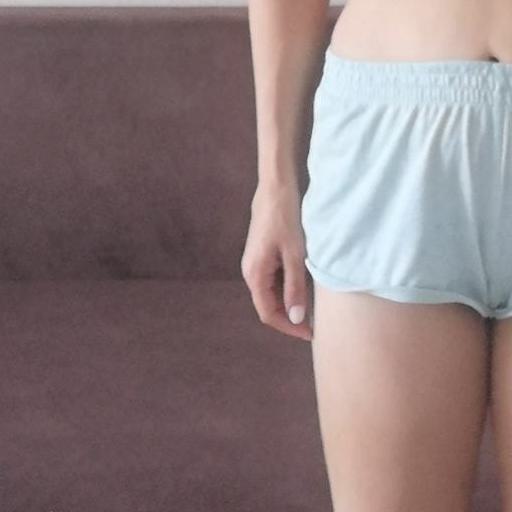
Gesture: no_gesture